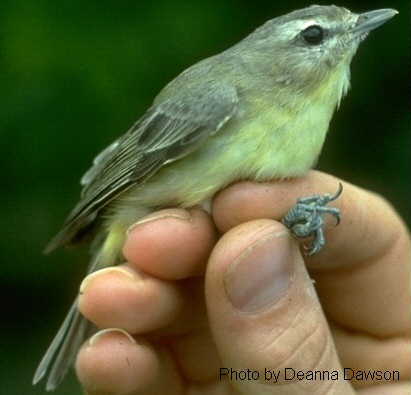
a very small grey bird with light green breast, sides, flank and abdomen with a small bill and grey feet.
a small bird with a yellow underbelly and grey wings and head.
a white bellied bird with gray and black tipped wings and blue claws.
this bird is white with grey on its back and has a very short beak.
this tiny yellow and brown bird has a small blunt bill.
petite bird with mostly mottled grey coloring on crown, back and wings and pale yellow throat, breast and belly.
this bird has a green breast and belly along with gray and green wingbars.
small light brown bird with light yellow chest and gray beak
this bird has a small grey bill with grey back and light yellow belly.
this bird has a green crown, green primaries, and a green belly.
Species: Philadelphia Vireo